Leptospermum petraeum

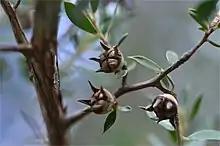
Habit

Leptospermum petraeum is a rigid, spreading plant that is endemic to a restricted area of New South Wales. It has thin, flaky bark, young stems that are hairy at first, aromatic, elliptical leaves, relatively large white flowers and fruit that remain on the plant until it dies.